Royal Bangkok Sports Club

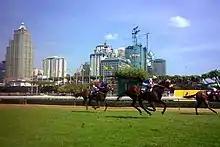
A race at the RBSC

The RBSC is among the most exclusive clubs in Thailand, and is highly selective of its members. Descriptions of the application process in 1990 include being proposed and seconded by existing members, going through a vetting process, and after sitting through a waiting list of up to a decade, being interviewed by the General Committee (the club's executive board), who must give unanimous approval for the application to be successful. New members are also required to pay an entrance fee, reportedly up to 2 million baht ($65,000) in 2011. Children of current members, however, are entitled to membership once they turn 21 years old. The number of members is limited at 12,500 accounts. Polo Club membership has served to help absorb the excess potential members. (RBSC members may use the Polo Club's facilities, while the reverse is not true.)